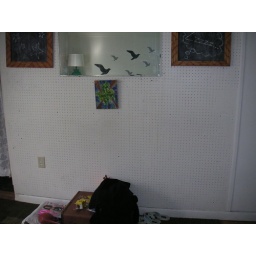
Ugly pegboard wall in bedroom